Telia Company

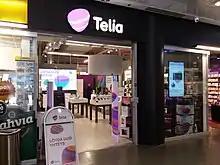
A Telia Finland store in Tikkurila, Vantaa

The history of Sonera dates back to 1917, when Suomen Lennätinlaitos (Finnish Telegraph Agency) was founded. In 1927, the telegraph agency was merged with the Finnish Post to form a new agency, Post and Telegraph Agency. This agency governed all long distance and international calls until 1994, when competitors were allowed to enter the Finnish market. In the same year, the Post and Telegraph Agency was divided to form two companies, Suomen Posti Oy (Finnish Post), and Telecom Finland Oy. Telecom Finland then changed its name to Sonera in 1998.